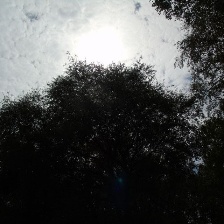
Cloud type: Cirrostratus